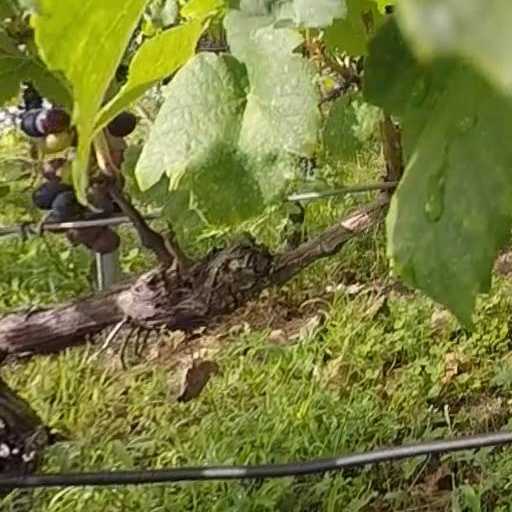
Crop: grape